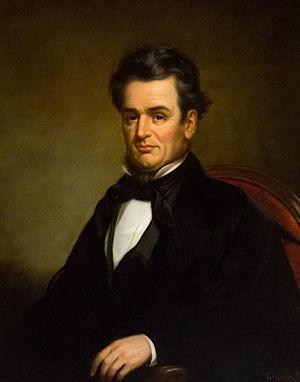
Voici la liste des gouverneurs de la colonie puis de l'État du Rhode Island.